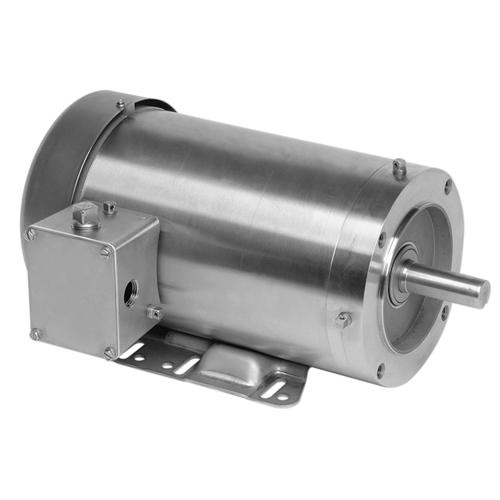
U.S. Motors WDS34S2ACR Three Phase Washdown Duty Motor - WDS34S2ACR
Brand: U.S. Motors
Amps: 2.4-2.4/1.2 Efficiency: 82.5% Enclosure Type: TENV (Totally Enclosed Non Ventilated) Frame: 56C HP: 3/4 Hz: 60 Insulation Class: F Manufacturer Model #: BK20 Maximum Ambient Temperature: 40° C Mounting: Face Number of Speeds: 1 Phase: 3 Product Type: Three Phase Rotation: Reversible RPM: 1750 Service Factor: 1.15 Volts: 208 Volts: 230 Volts: 460
Category: Hardware > Power & Electrical Supplies > Electrical Motors > Universal Motors